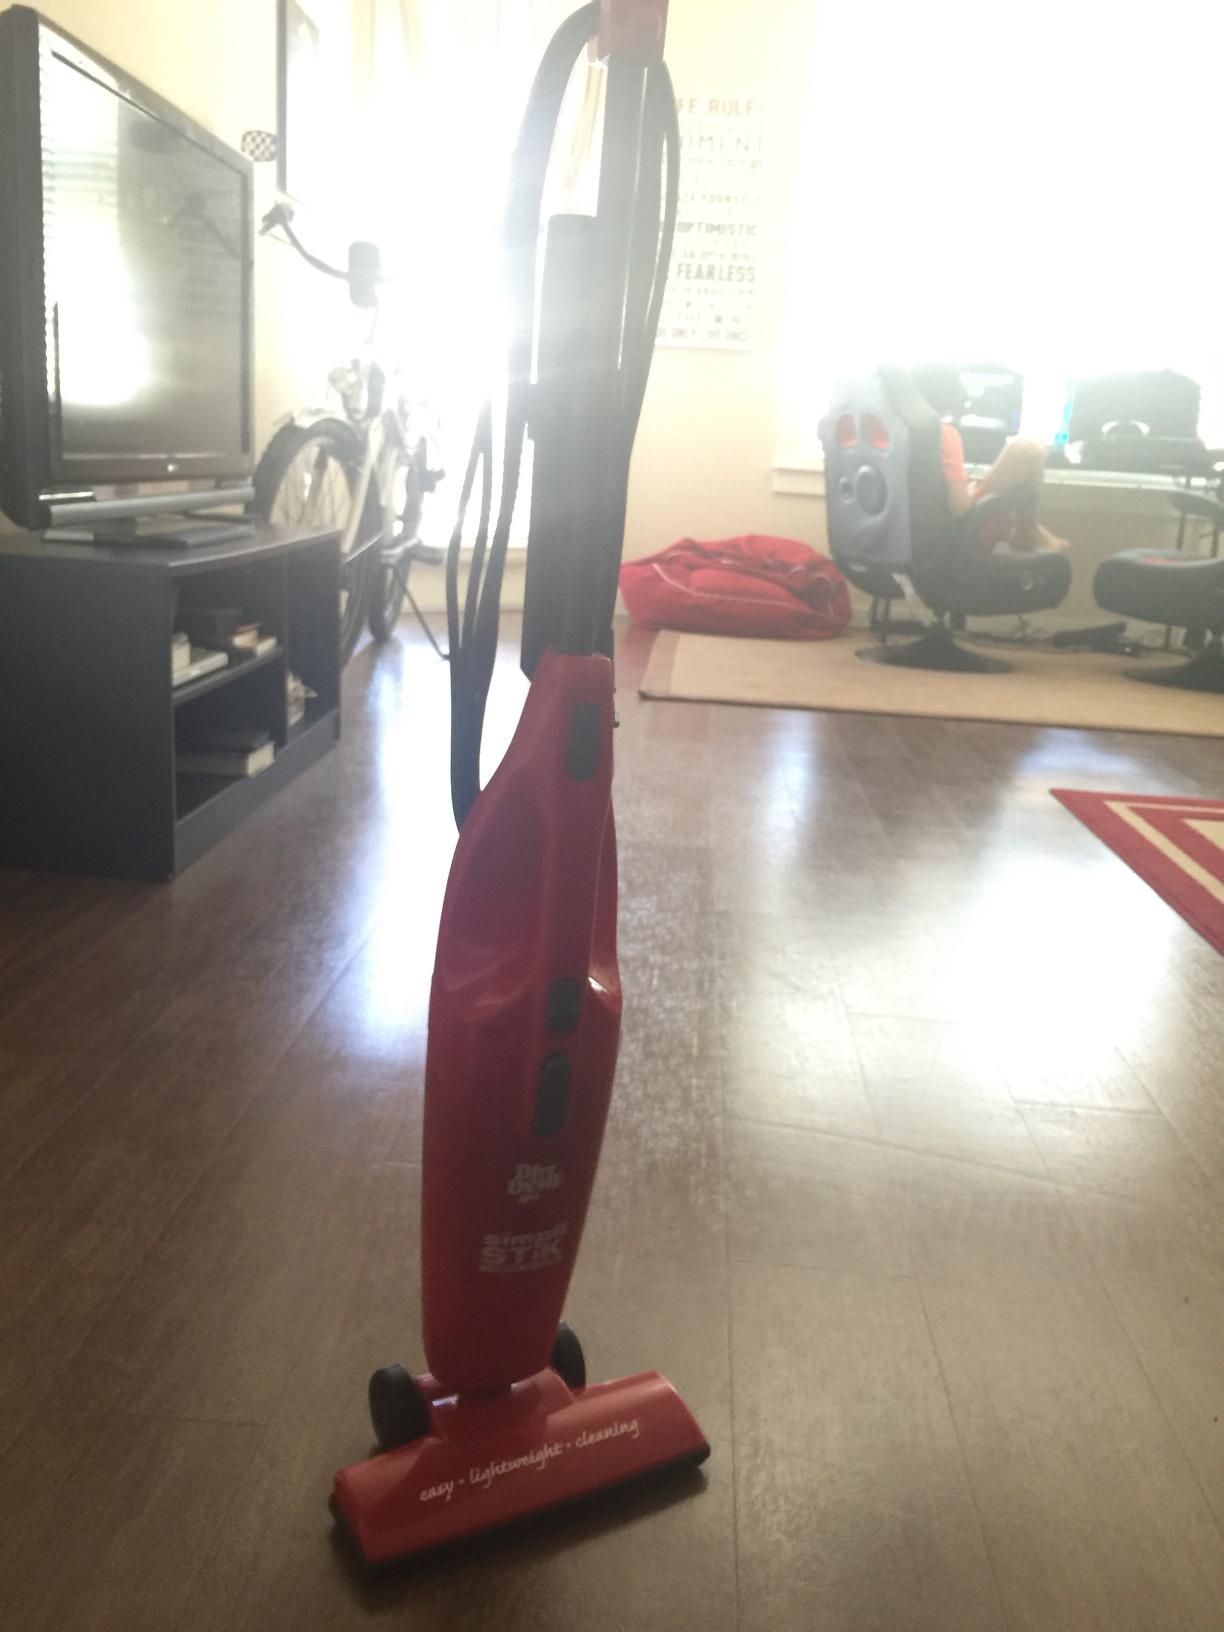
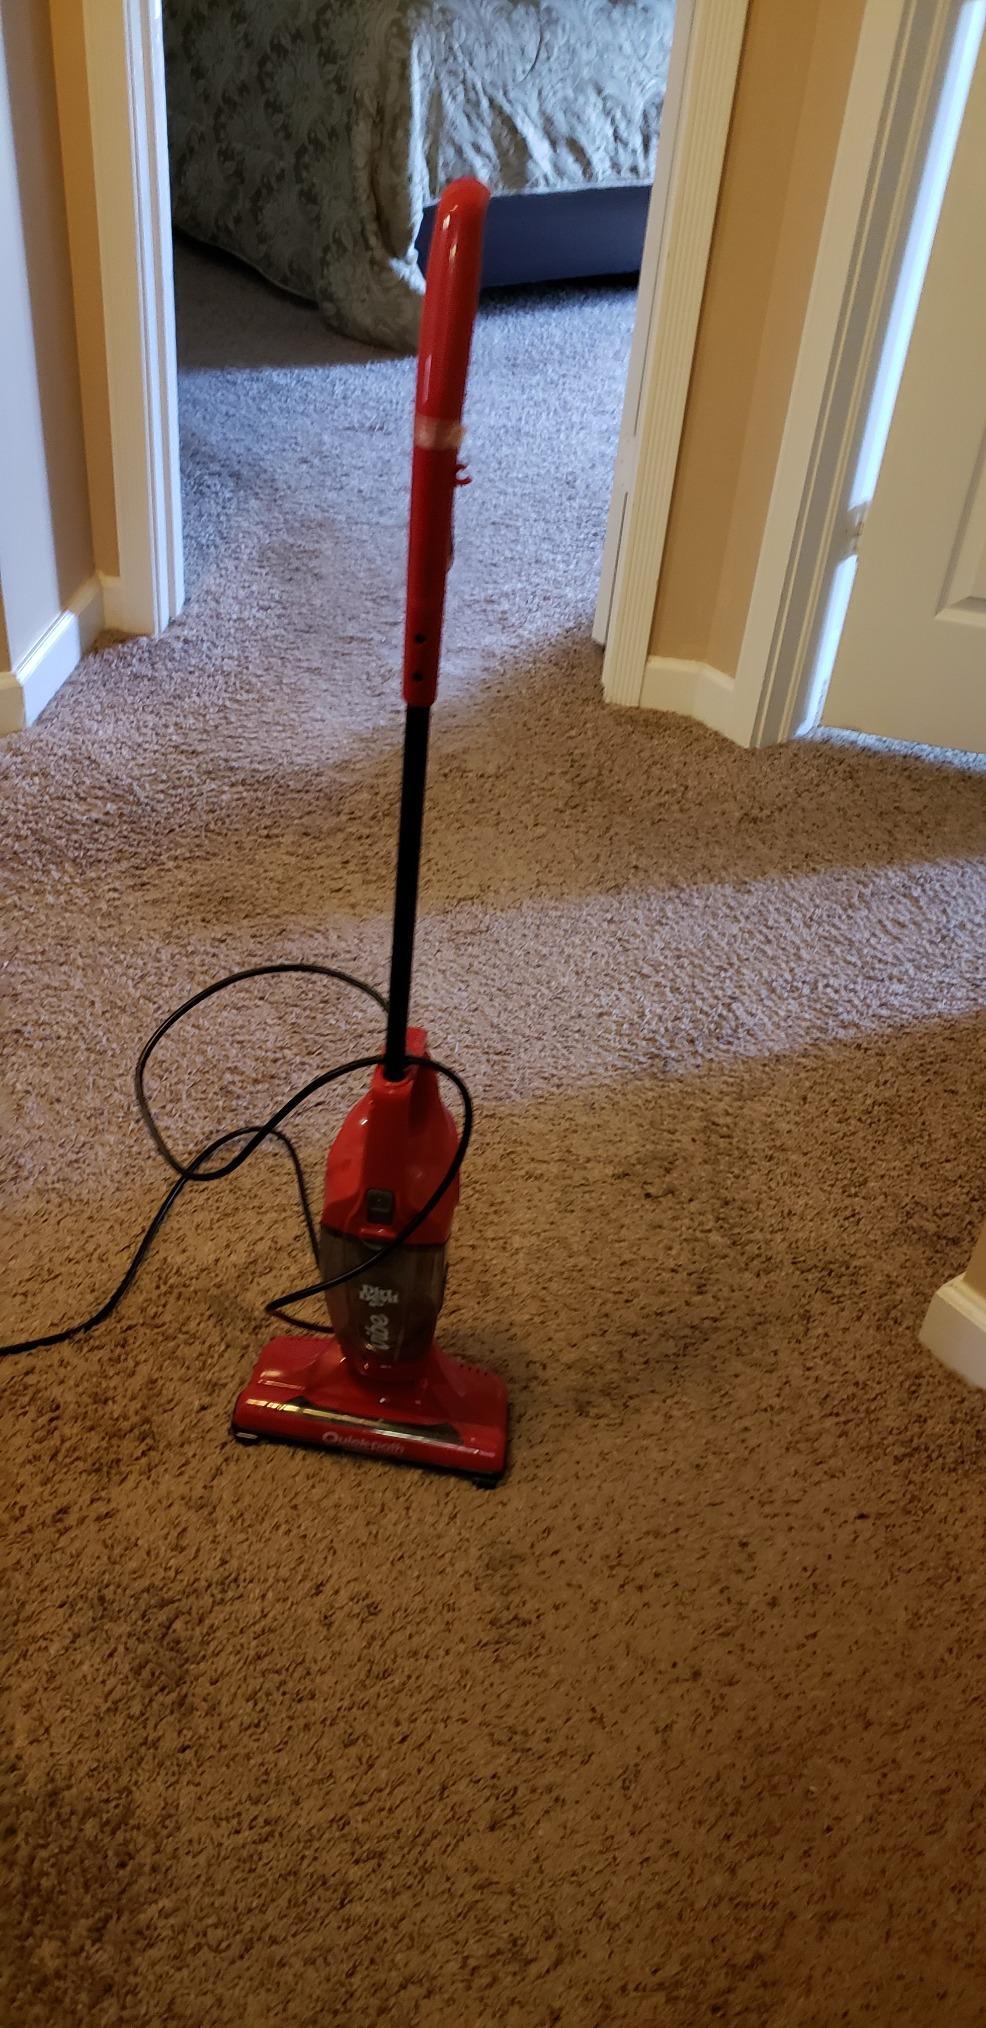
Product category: items_vacuum
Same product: no